Hippolyte Guérin

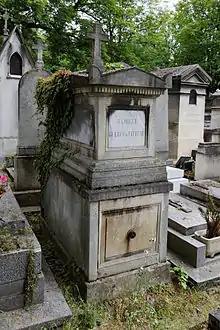

Born in Litteau, Calvados, from a family established since the 17th century in Normandy (descendant of a captain of the bourgeois of the City of Bayeux), born in the castle of Litteau, Guérin was the son of the owner and director of several metallurgical establishments, managing himself the business of the blast furnaces of Montluçon of which he was one of the founders. His activity led him to reside for about twenty years in the Nivernais, in Decize, where he found many sources of inspiration.